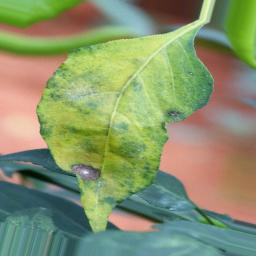
Label: cercospora